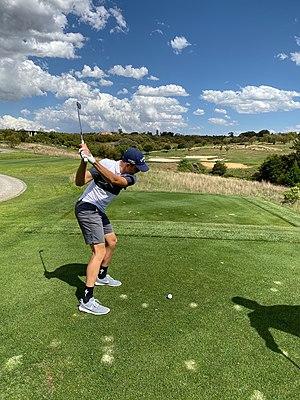
Jules Gounon pratiquant le golf, l'une de ses principales passions.
Jules Gounon, né le 31 décembre 1994 à Aubenas, est un pilote automobile français. Champion d'ADAC GT Masters en 2017, il remporte les 24 Heures de Spa la même année, et devient le premier Français à s'imposer sur les 12 Heures de Bathurst en 2020. Il est pilote officiel Bentley depuis 2018, dans le cadre du GT World Challenge Europe et de l'Intercontinental GT Challenge. Il remporte les 1 000 kilomètres du Castellet en 2019 et participe à ses premières 24 Heures du Mans la même année.